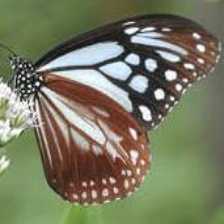
Species: CHESTNUT